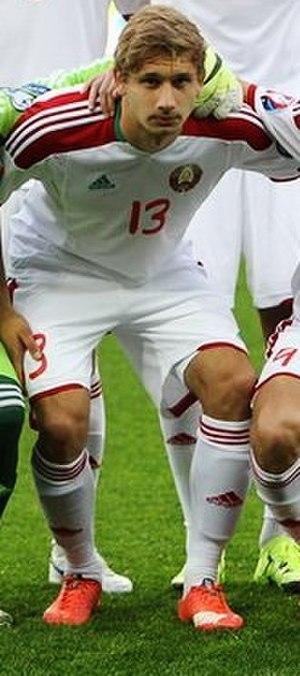
Maksim Volodko, né le 10 novembre 1992, est un footballeur biélorusse évoluant actuellement au poste d'arrière gauche.